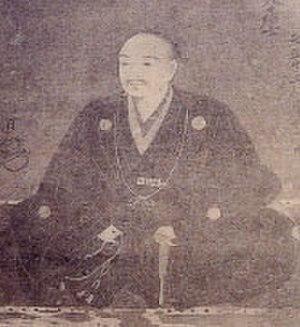
Le clan Niwa est un clan japonais de la province d'Owari, qui descend du clan Kodama. Lorsque Nobunaga Oda prend le pouvoir, le clan Niwa essaye d'entretenir de bons rapports avec lui. Après la mort de Nobunaga Oda, l'influence du clan Niwa s'efface mais le clan réussit à survivre jusqu'à la période Edo et créée une dynastie de daimyos.